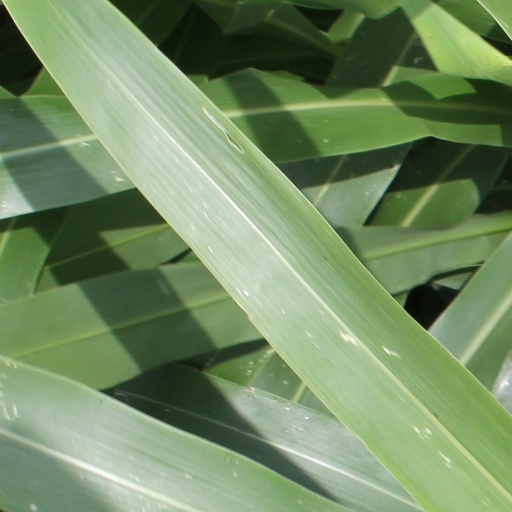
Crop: sorghum